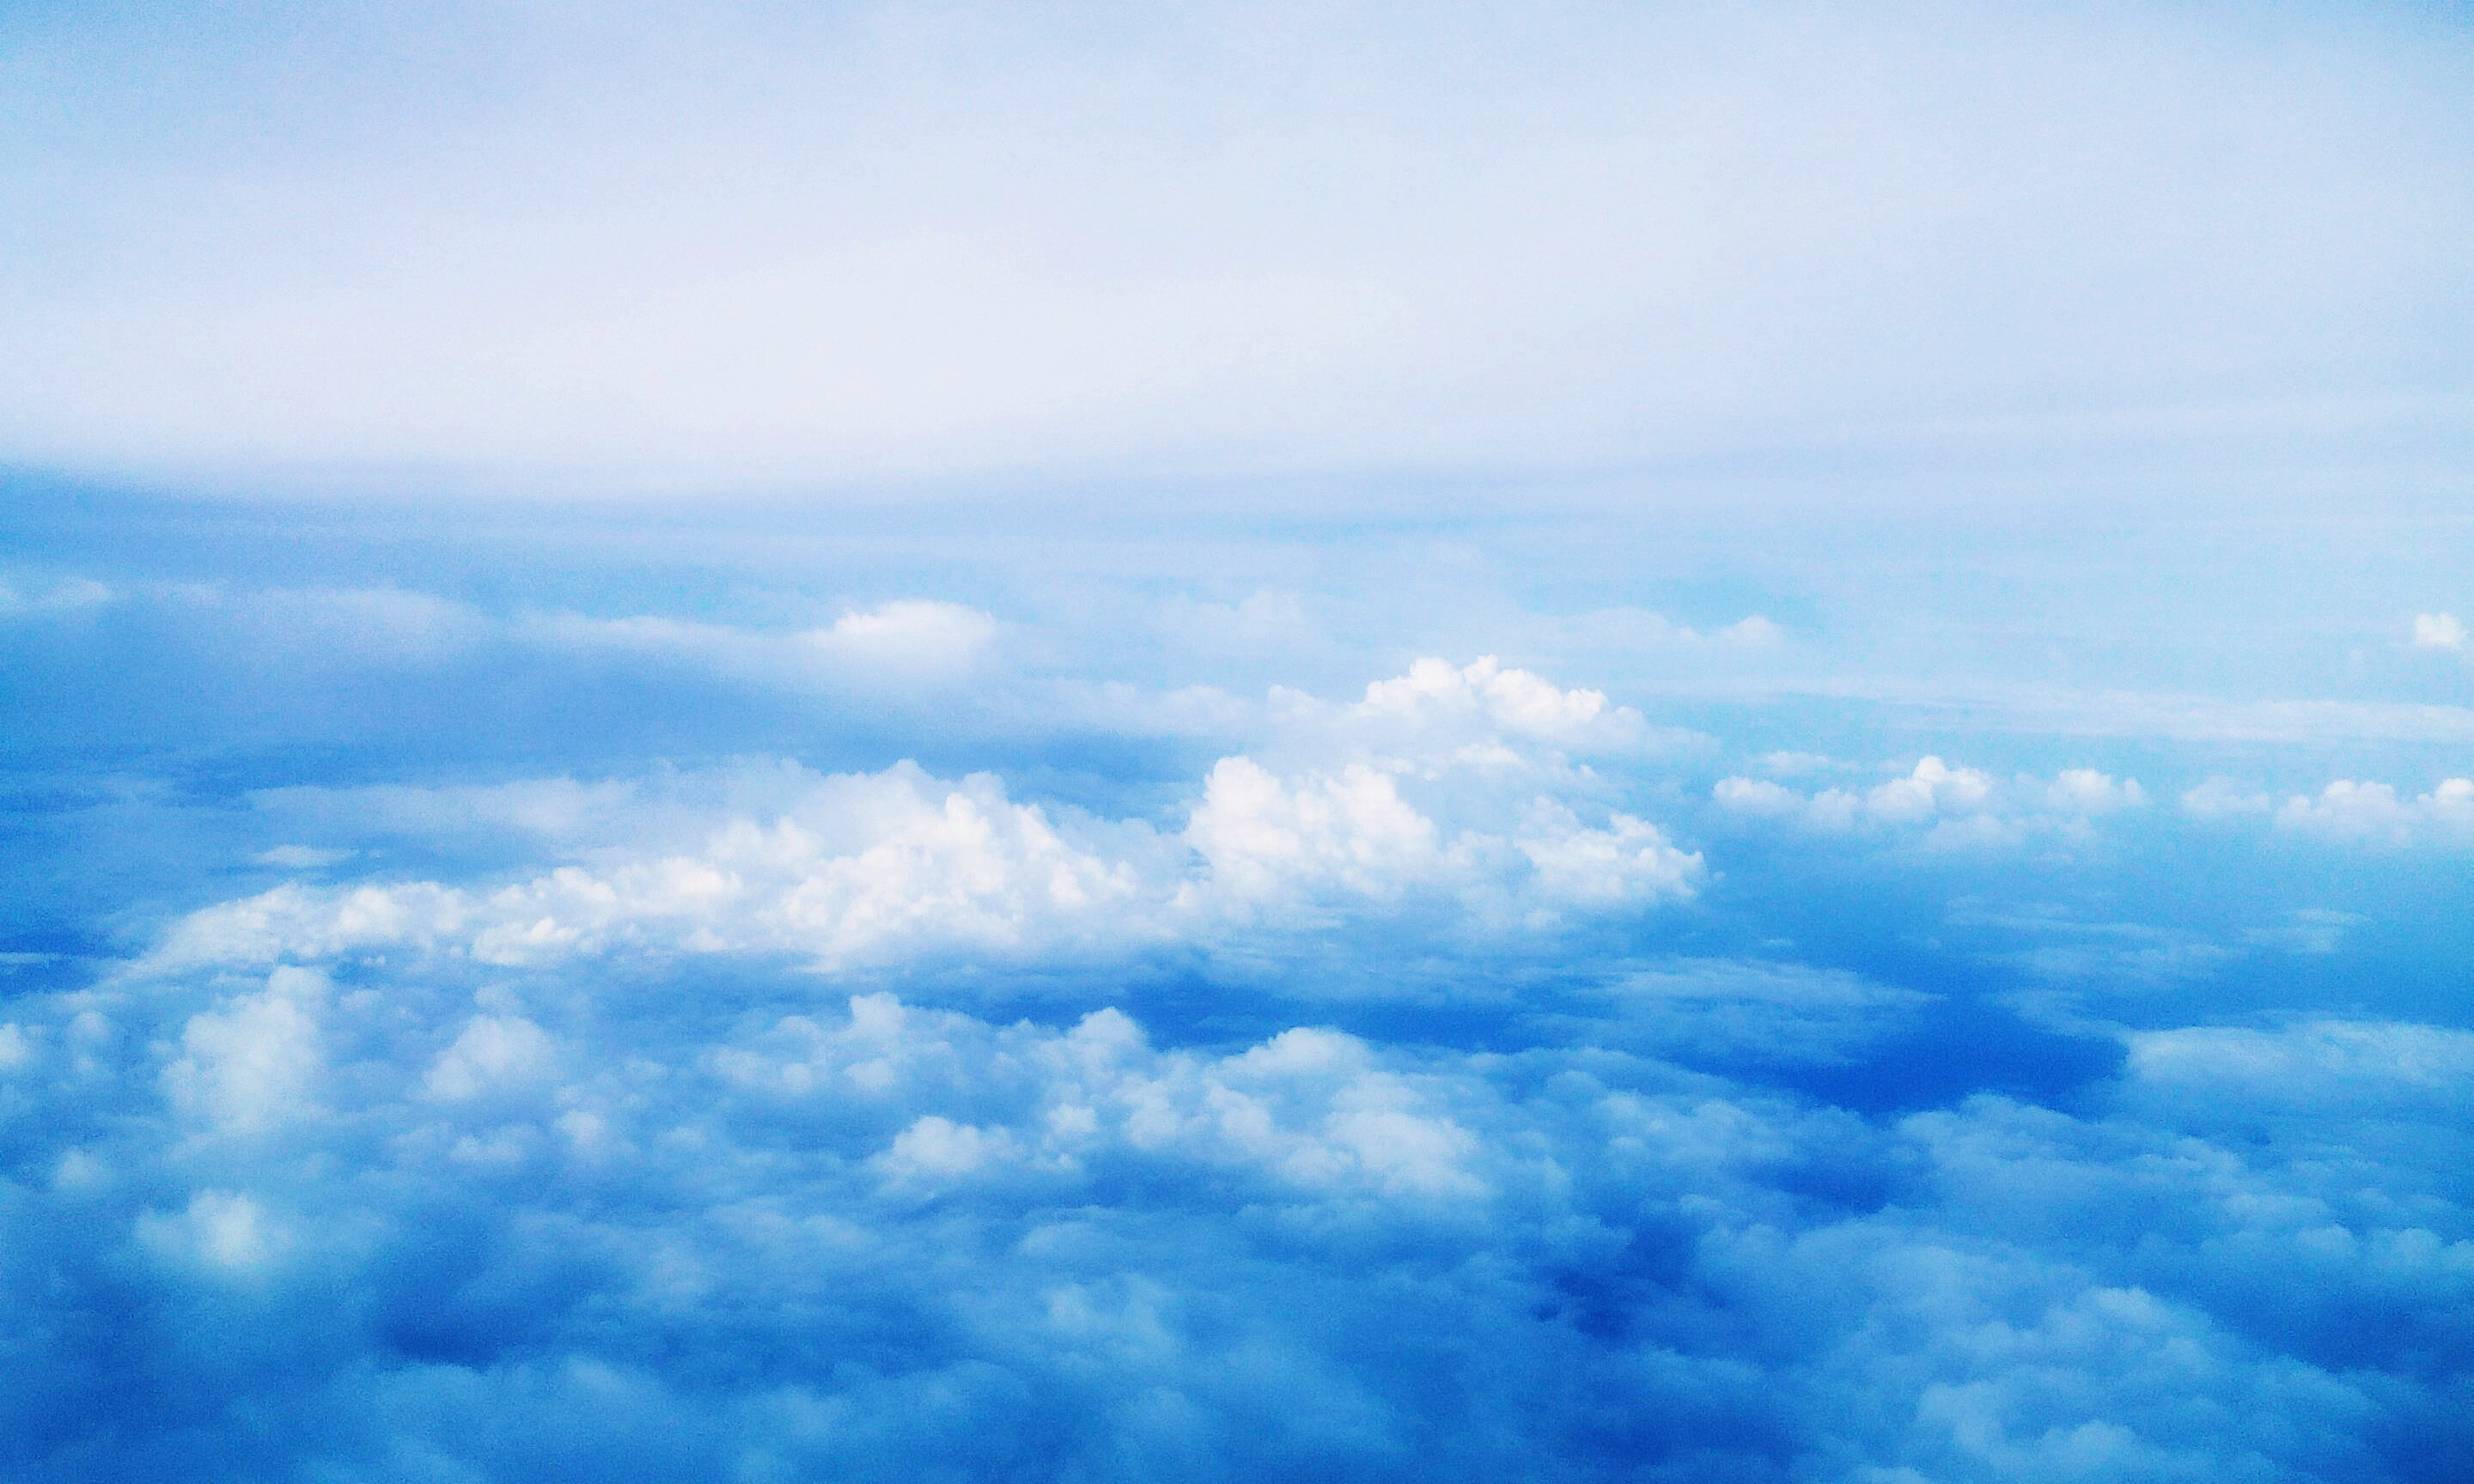
horizon, cloud, sky, sunlight, atmosphere, daytime, cumulus, blue, meteorological phenomenon, atmosphere of earth